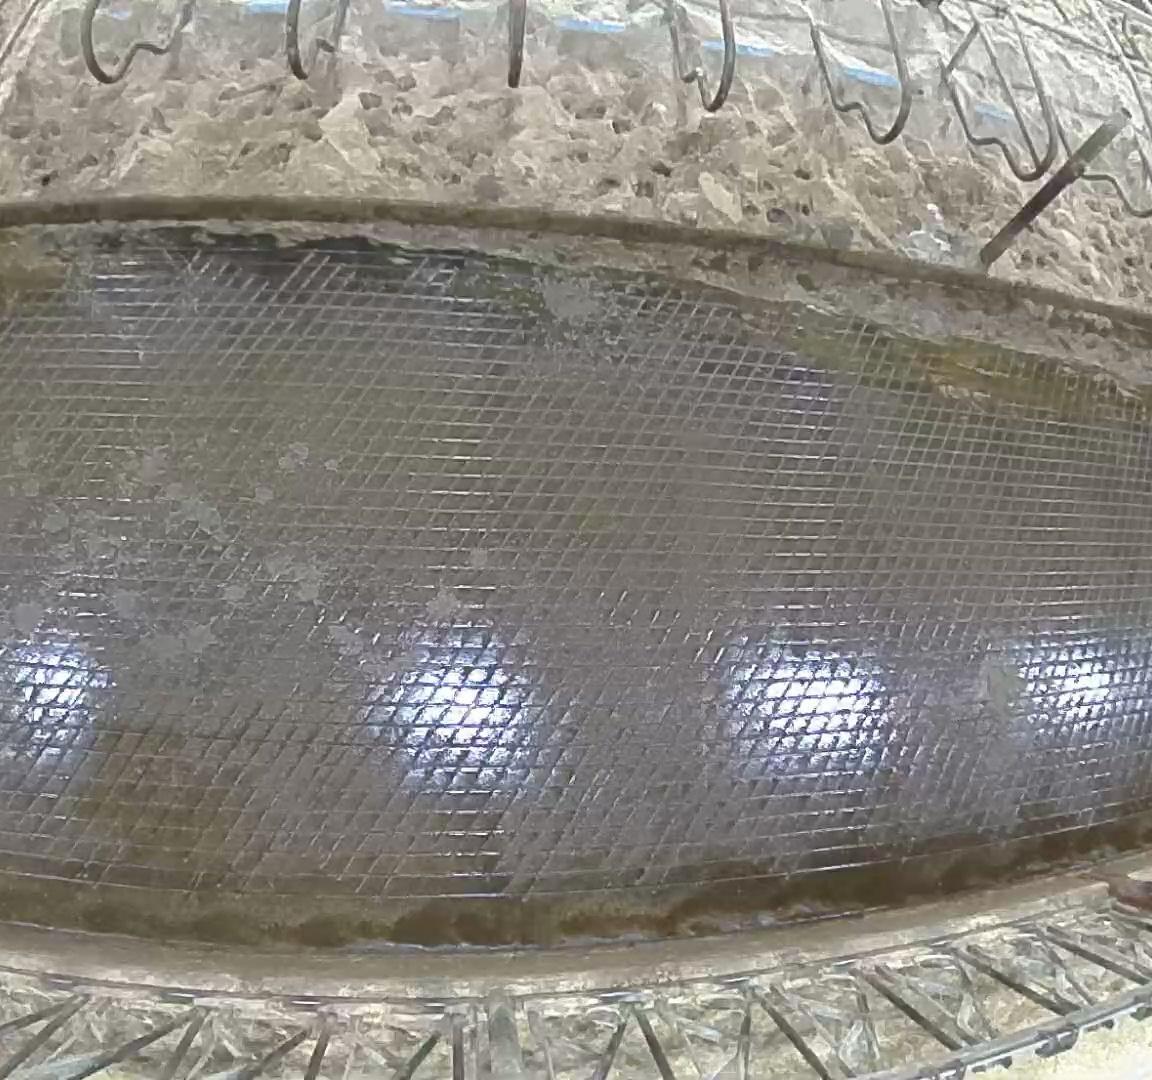
Number of cows: 0